Shōichi Saba

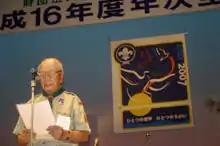

(KBE; February 28, 1919 in Tokyo – September 10, 2012) was one of the pioneers of postwar Japanese manufacturing. He served as the Chairman of the Board and Chief Scout of the Scout Association of Japan, serving for 12 years from 1994, and was the former Chair of the Board of Trustees of the International Christian University.